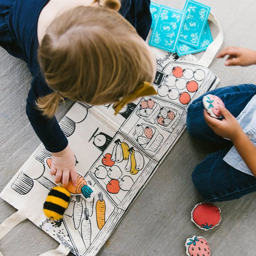
these kits spark imaginative play in your toddler !